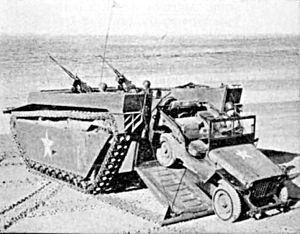
Les Landing Vehicles Tracked étaient une classe de véhicules amphibies de débarquement utilisés par la Marine américaine, le Corps des Marines des États-Unis et l'Armée de terre des États-Unis pendant la Seconde Guerre mondiale. Initialement conçus uniquement comme transporteurs de fret pour navire, ils ont rapidement évolué pour transporter des troupes d'assaut et des véhicules blindés. Dans l'armée américaine, ils étaient aussi couramment appelés amtrack d'après la contraction du mot amphibious tractor.